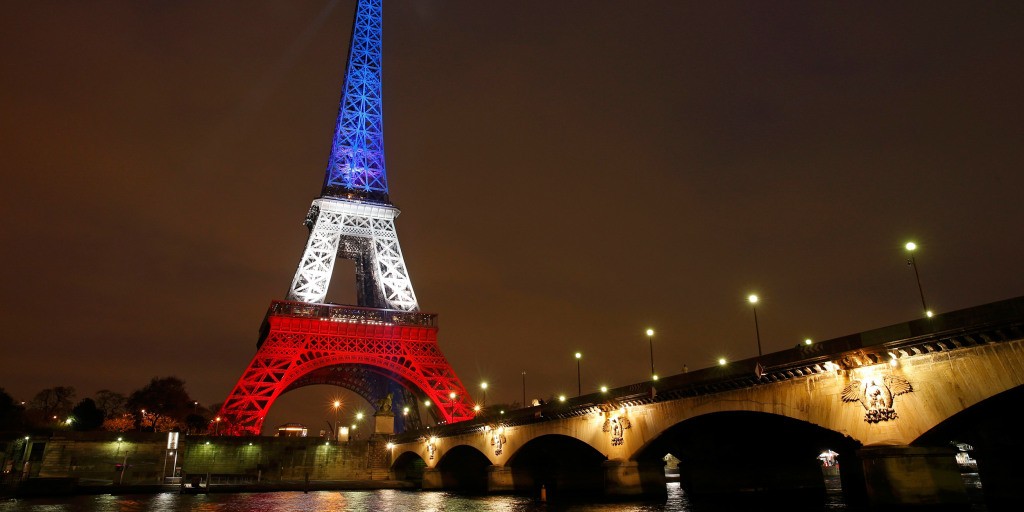
Landmark: Eiffel Tower